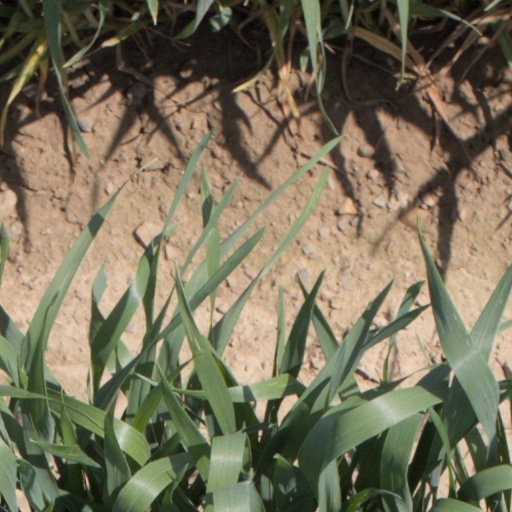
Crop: wheat